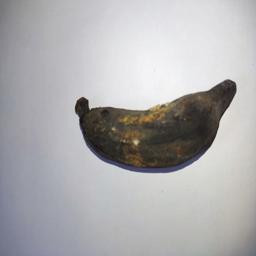
Banana variety: Bangla Kola